Irina-Camelia Begu

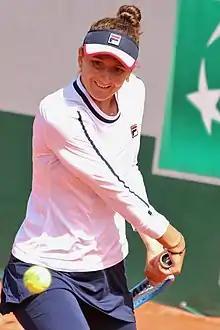
Begu at the 2019 French Open

Begu made big progress at the 2015 Australian Open. Until then, she had second round as her best Grand Slam result, but then she reached her first third round, and later round of 16. In the first round, she defeated top 10 Angelique Kerber, but later failed to reach her first Grand Slam quarterfinal, losing to world No. 7, Eugenie Bouchard. A month later, she reached the semifinal of the Rio Open, but lost to Anna Karolína Schmiedlová. She started well clay-season with quarterfinal of the Premier-level Charleston Open, where she was defeated by Angelique Kerber. At the Madrid Open, she reached her first Premier Mandatory quarterfinal, losing there to world No. 4, Petra Kvitová. She then reached third rounds at the Italian Open, French Open and Wimbledon. In September, she won WTA title at the Korea Open, defeating qualifier Aliaksandra Sasnovich in the final. In May, she debuted in the top 30 and later reached place of 25 as her then-highest ranking.